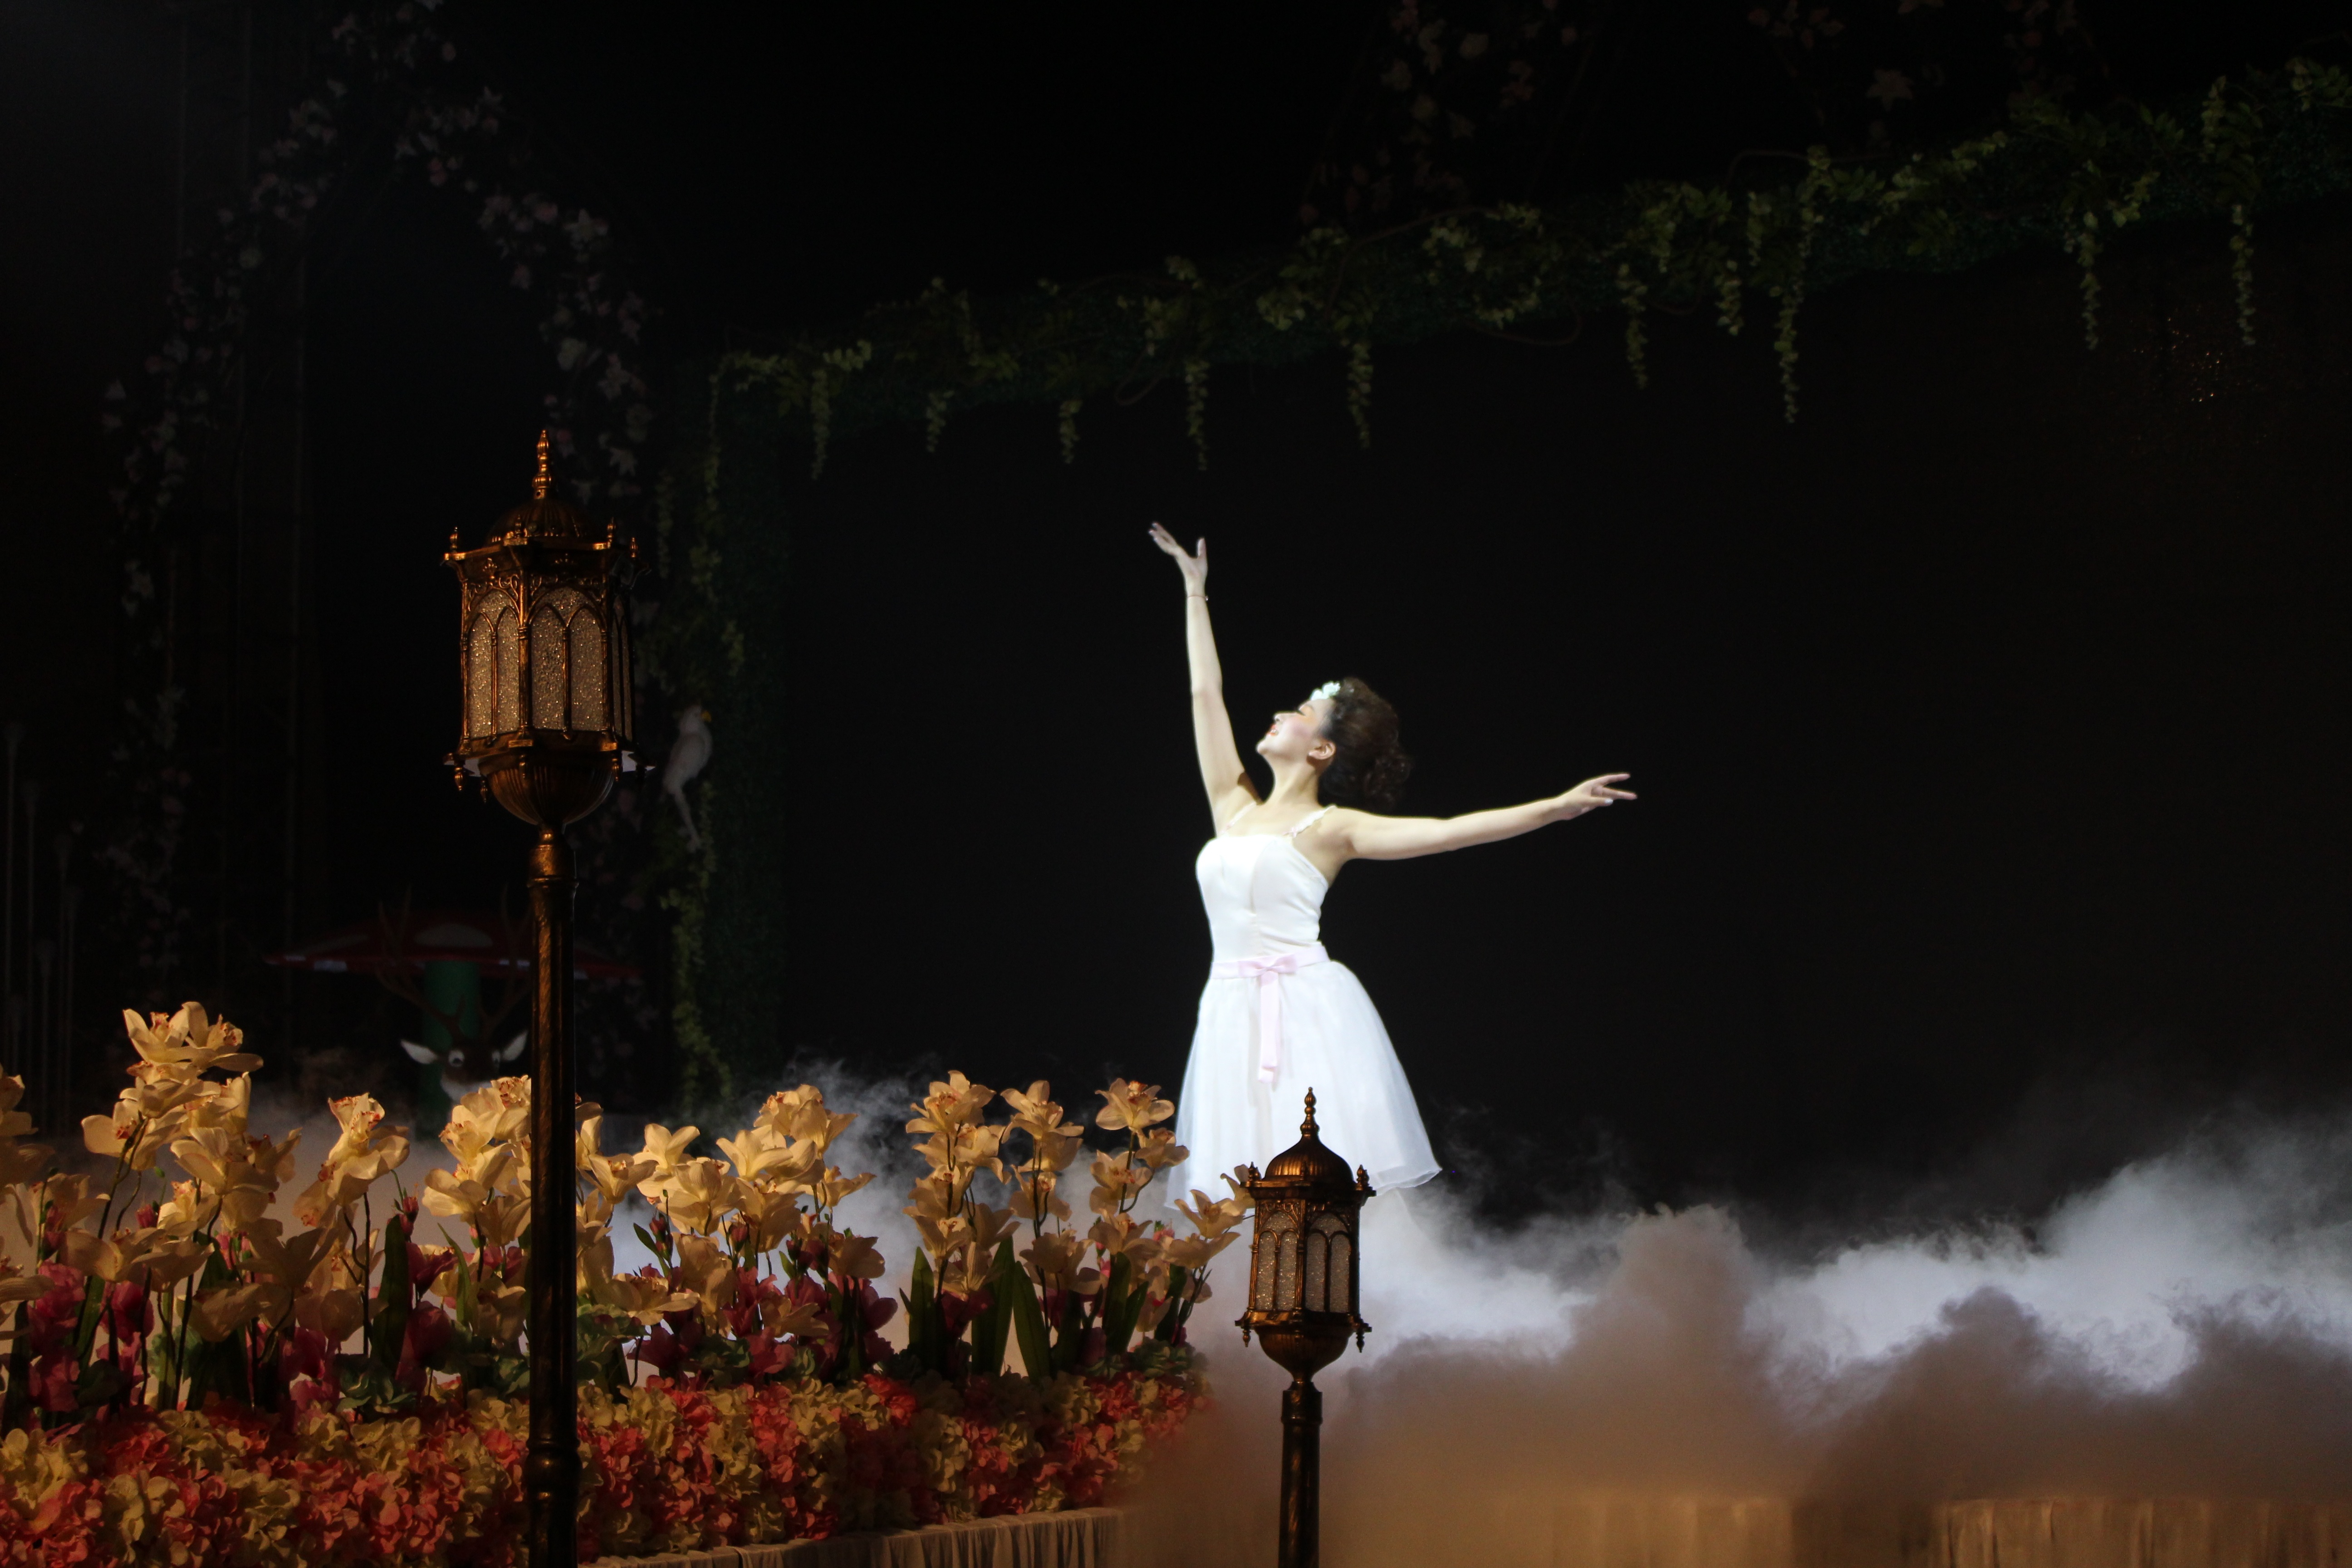
night, dance, darkness, performance art, theatre, stage, dream, alice, entertainment, wedding dresses, performing arts, musical theatre